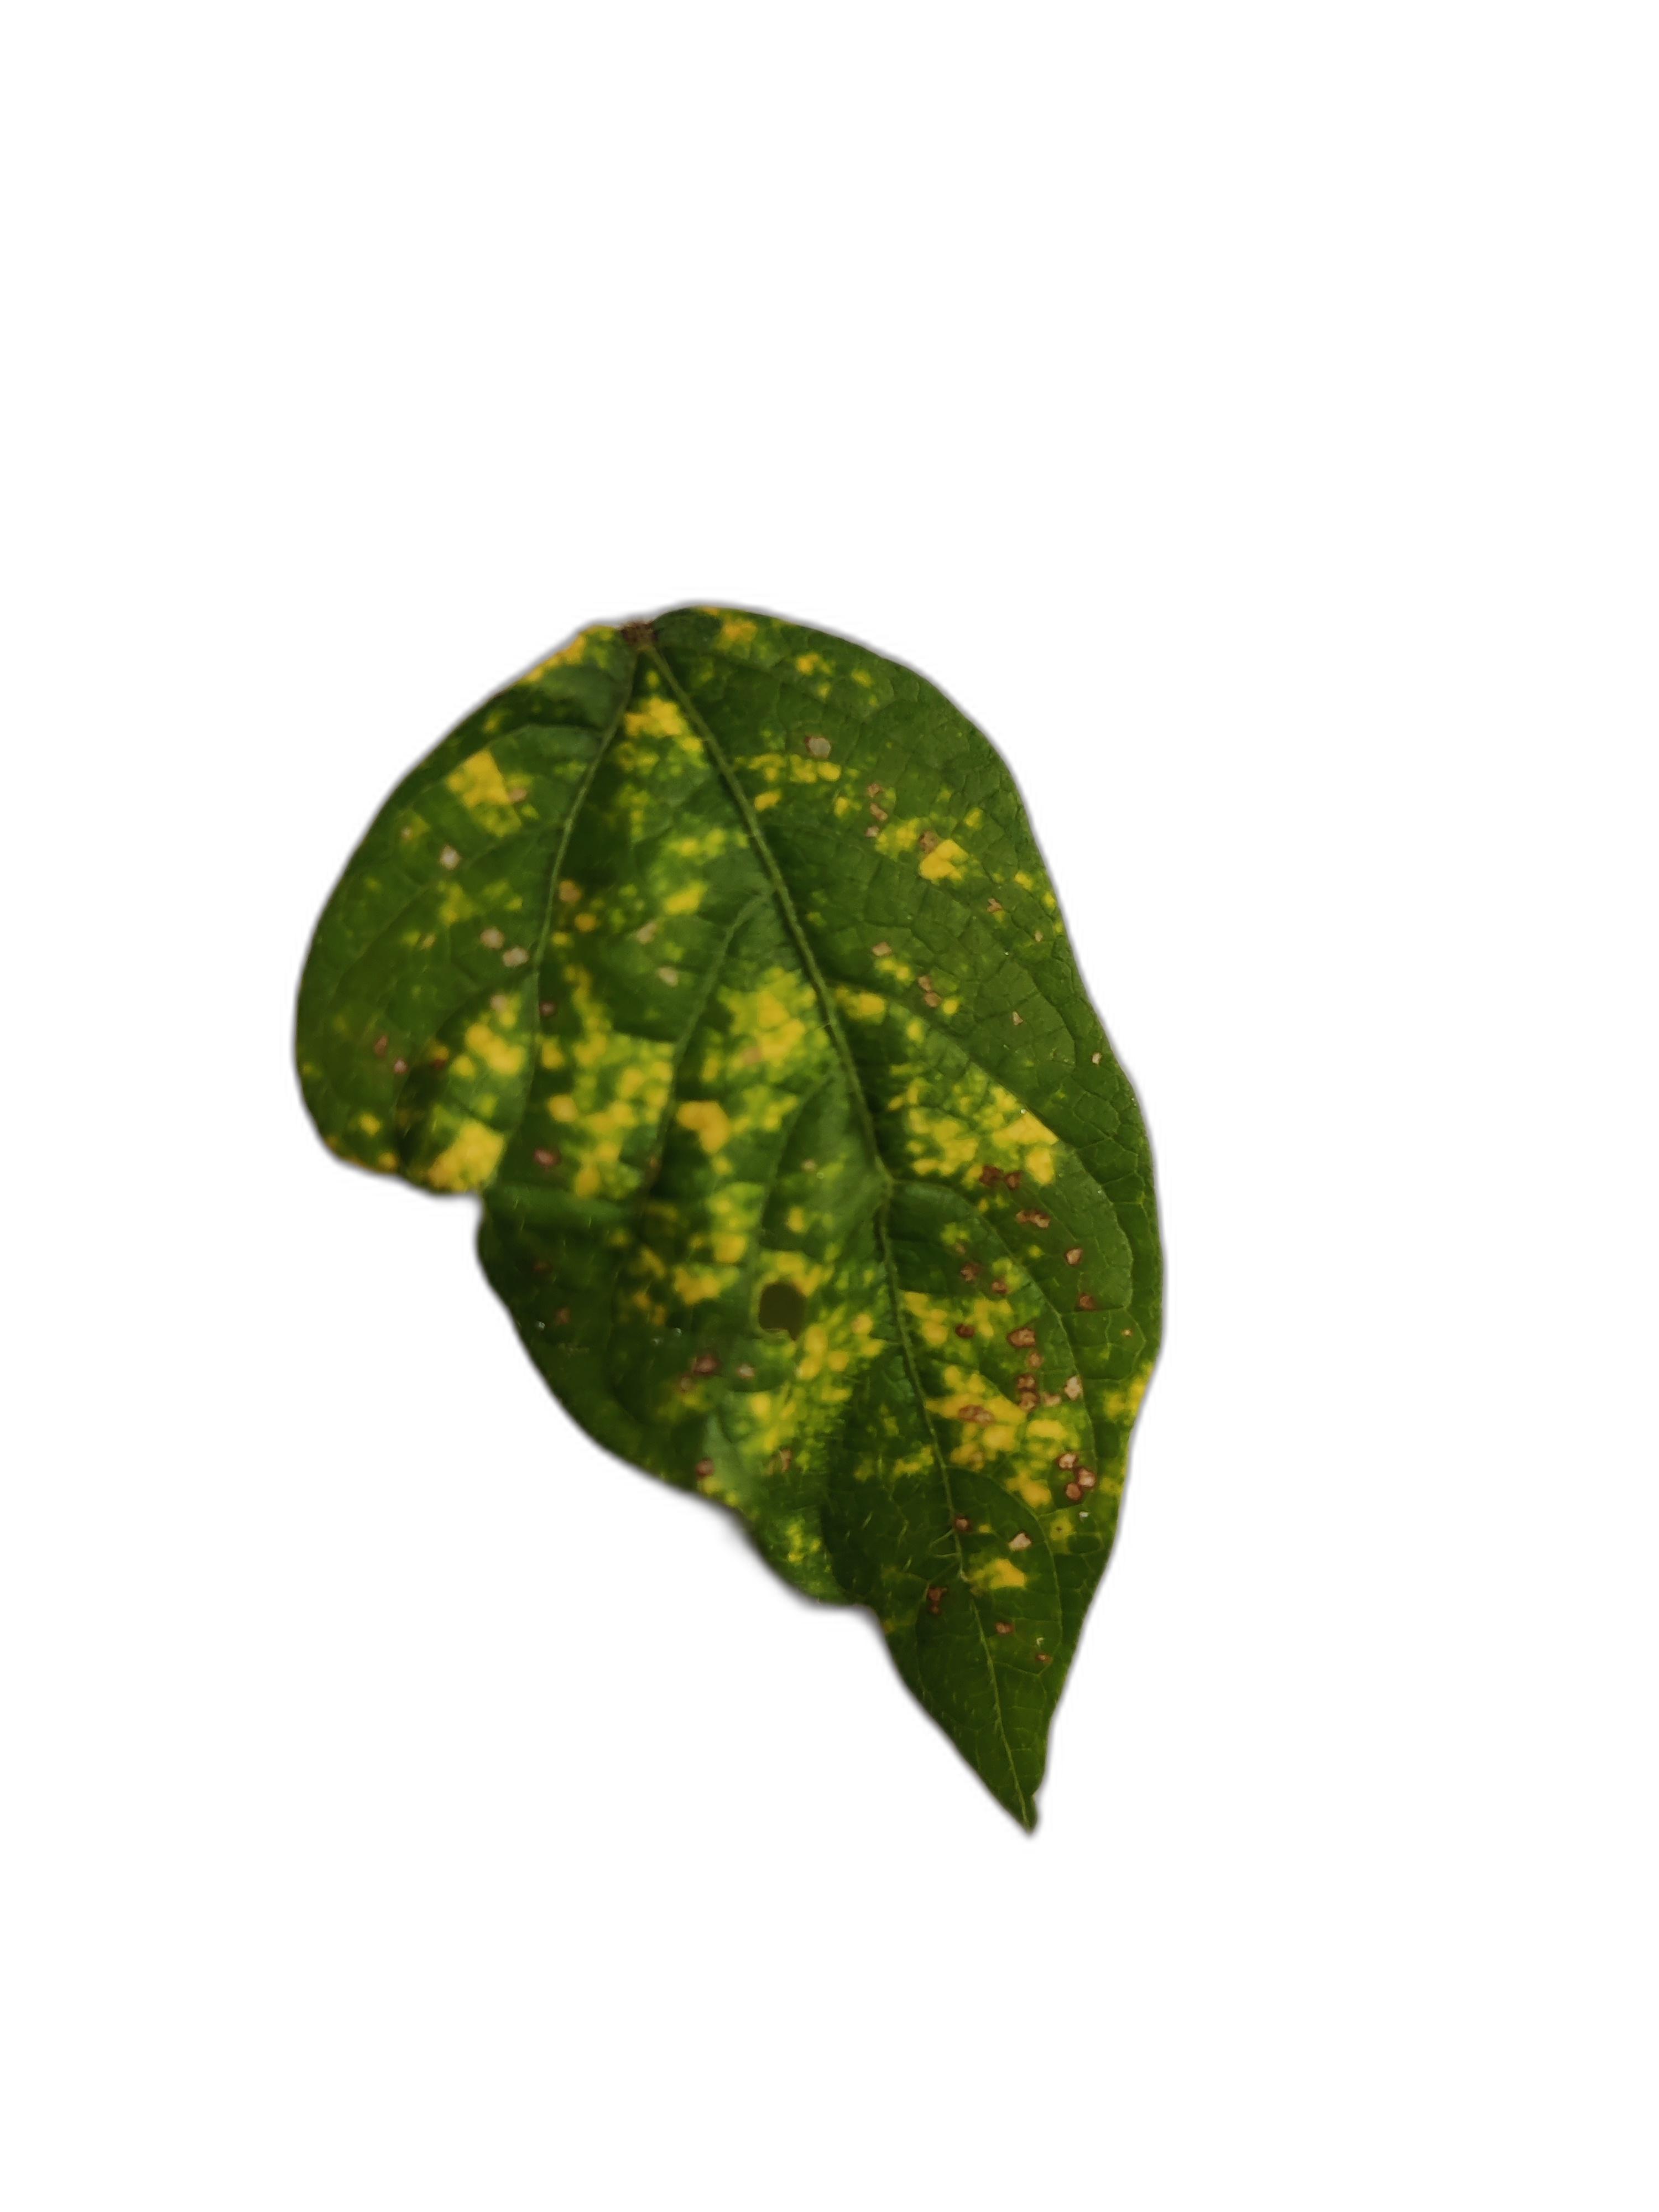
Label: Yellow Mosaic